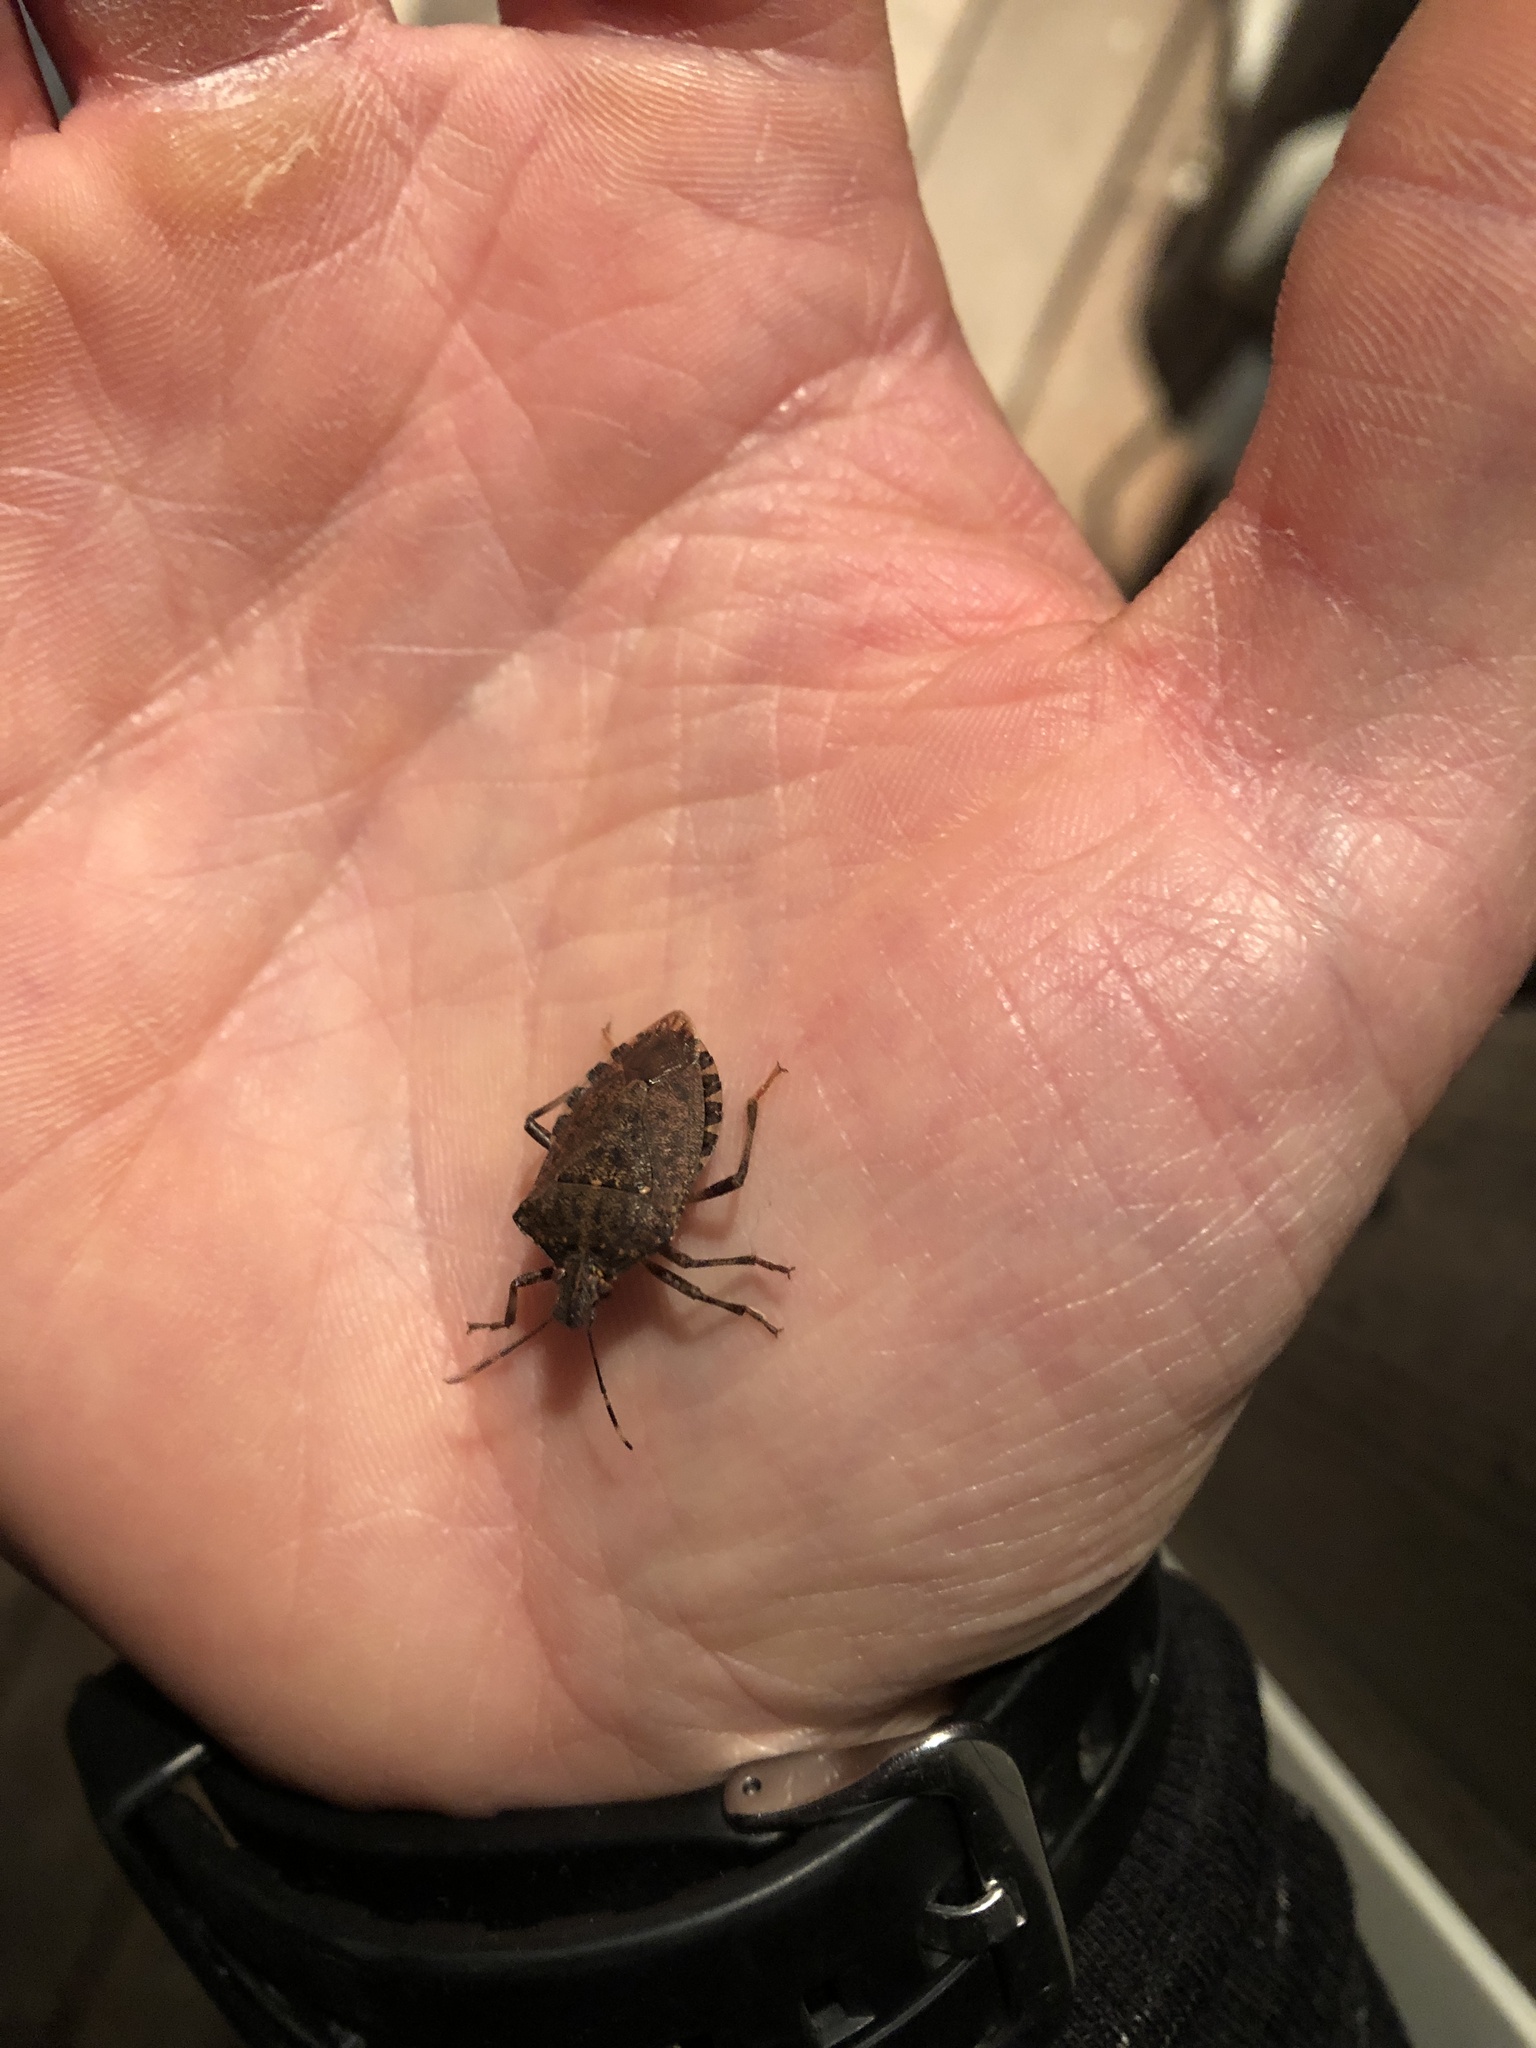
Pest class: stink_bug